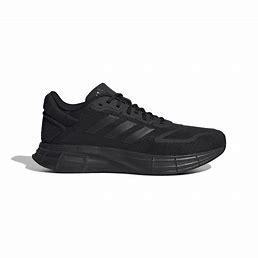
Brand: Adidas
Model: Duramo SL